The Beach Club (Rye, New Hampshire)

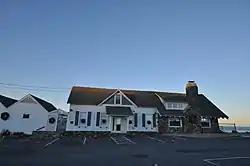

The Beach Club is a private oceanfront club at 2450 Ocean Boulevard in Rye, New Hampshire. Founded in 1925, it is the only beachfront private club to survive from the early 20th century along New Hampshire's coast. It was listed on the National Register of Historic Places in 2013.